Lung cancer

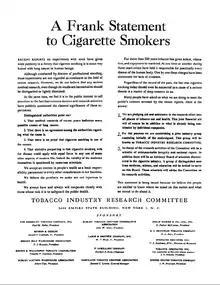
"A Frank Statement to Cigarette Smokers", an advertisement run in newspapers nationwide in January 1954 as part of Hill & Knowlton's campaign to cast doubt on the link between cigarettes and cancer

Worldwide, lung cancer is the most diagnosed type of cancer, and the leading cause of cancer death. In 2020, 2.2 million new cases were diagnosed, and 1.8 million people died from lung cancer, representing 18% of all cancer deaths. Lung cancer deaths are expected to rise globally to nearly 3 million annual deaths by 2035, due to high rates of tobacco use and aging populations. Lung cancer is rare among those younger than 40; after that, cancer rates increase with age, stabilizing around age 80. The median age of a person diagnosed with lung cancer is 70; the median age of death is 72.